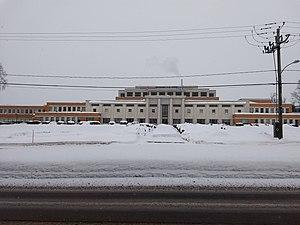
Siège du Groupe Financier IA (Industrielle Alliance), 1080 Grande Allée Ouest, Québec
L'Industrielle Alliance, Assurance et services financiers inc.- iA Groupe financier est une société d'assurances de personnes canadienne basée au Québec. Fondée en 1892, l'Industrielle Alliance offre des produits d’assurance vie et maladie, d’épargne et de retraite, de fonds distincts et de fonds communs de placement, de valeurs mobilières, d’assurance auto et habitation, de prêts hypothécaires et de prêts autos, ainsi que d’autres produits et services financiers.
Sillery est un des 35 quartiers de la ville de Québec, et un des sept qui sont situés dans l'arrondissement Sainte-Foy–Sillery–Cap-Rouge.